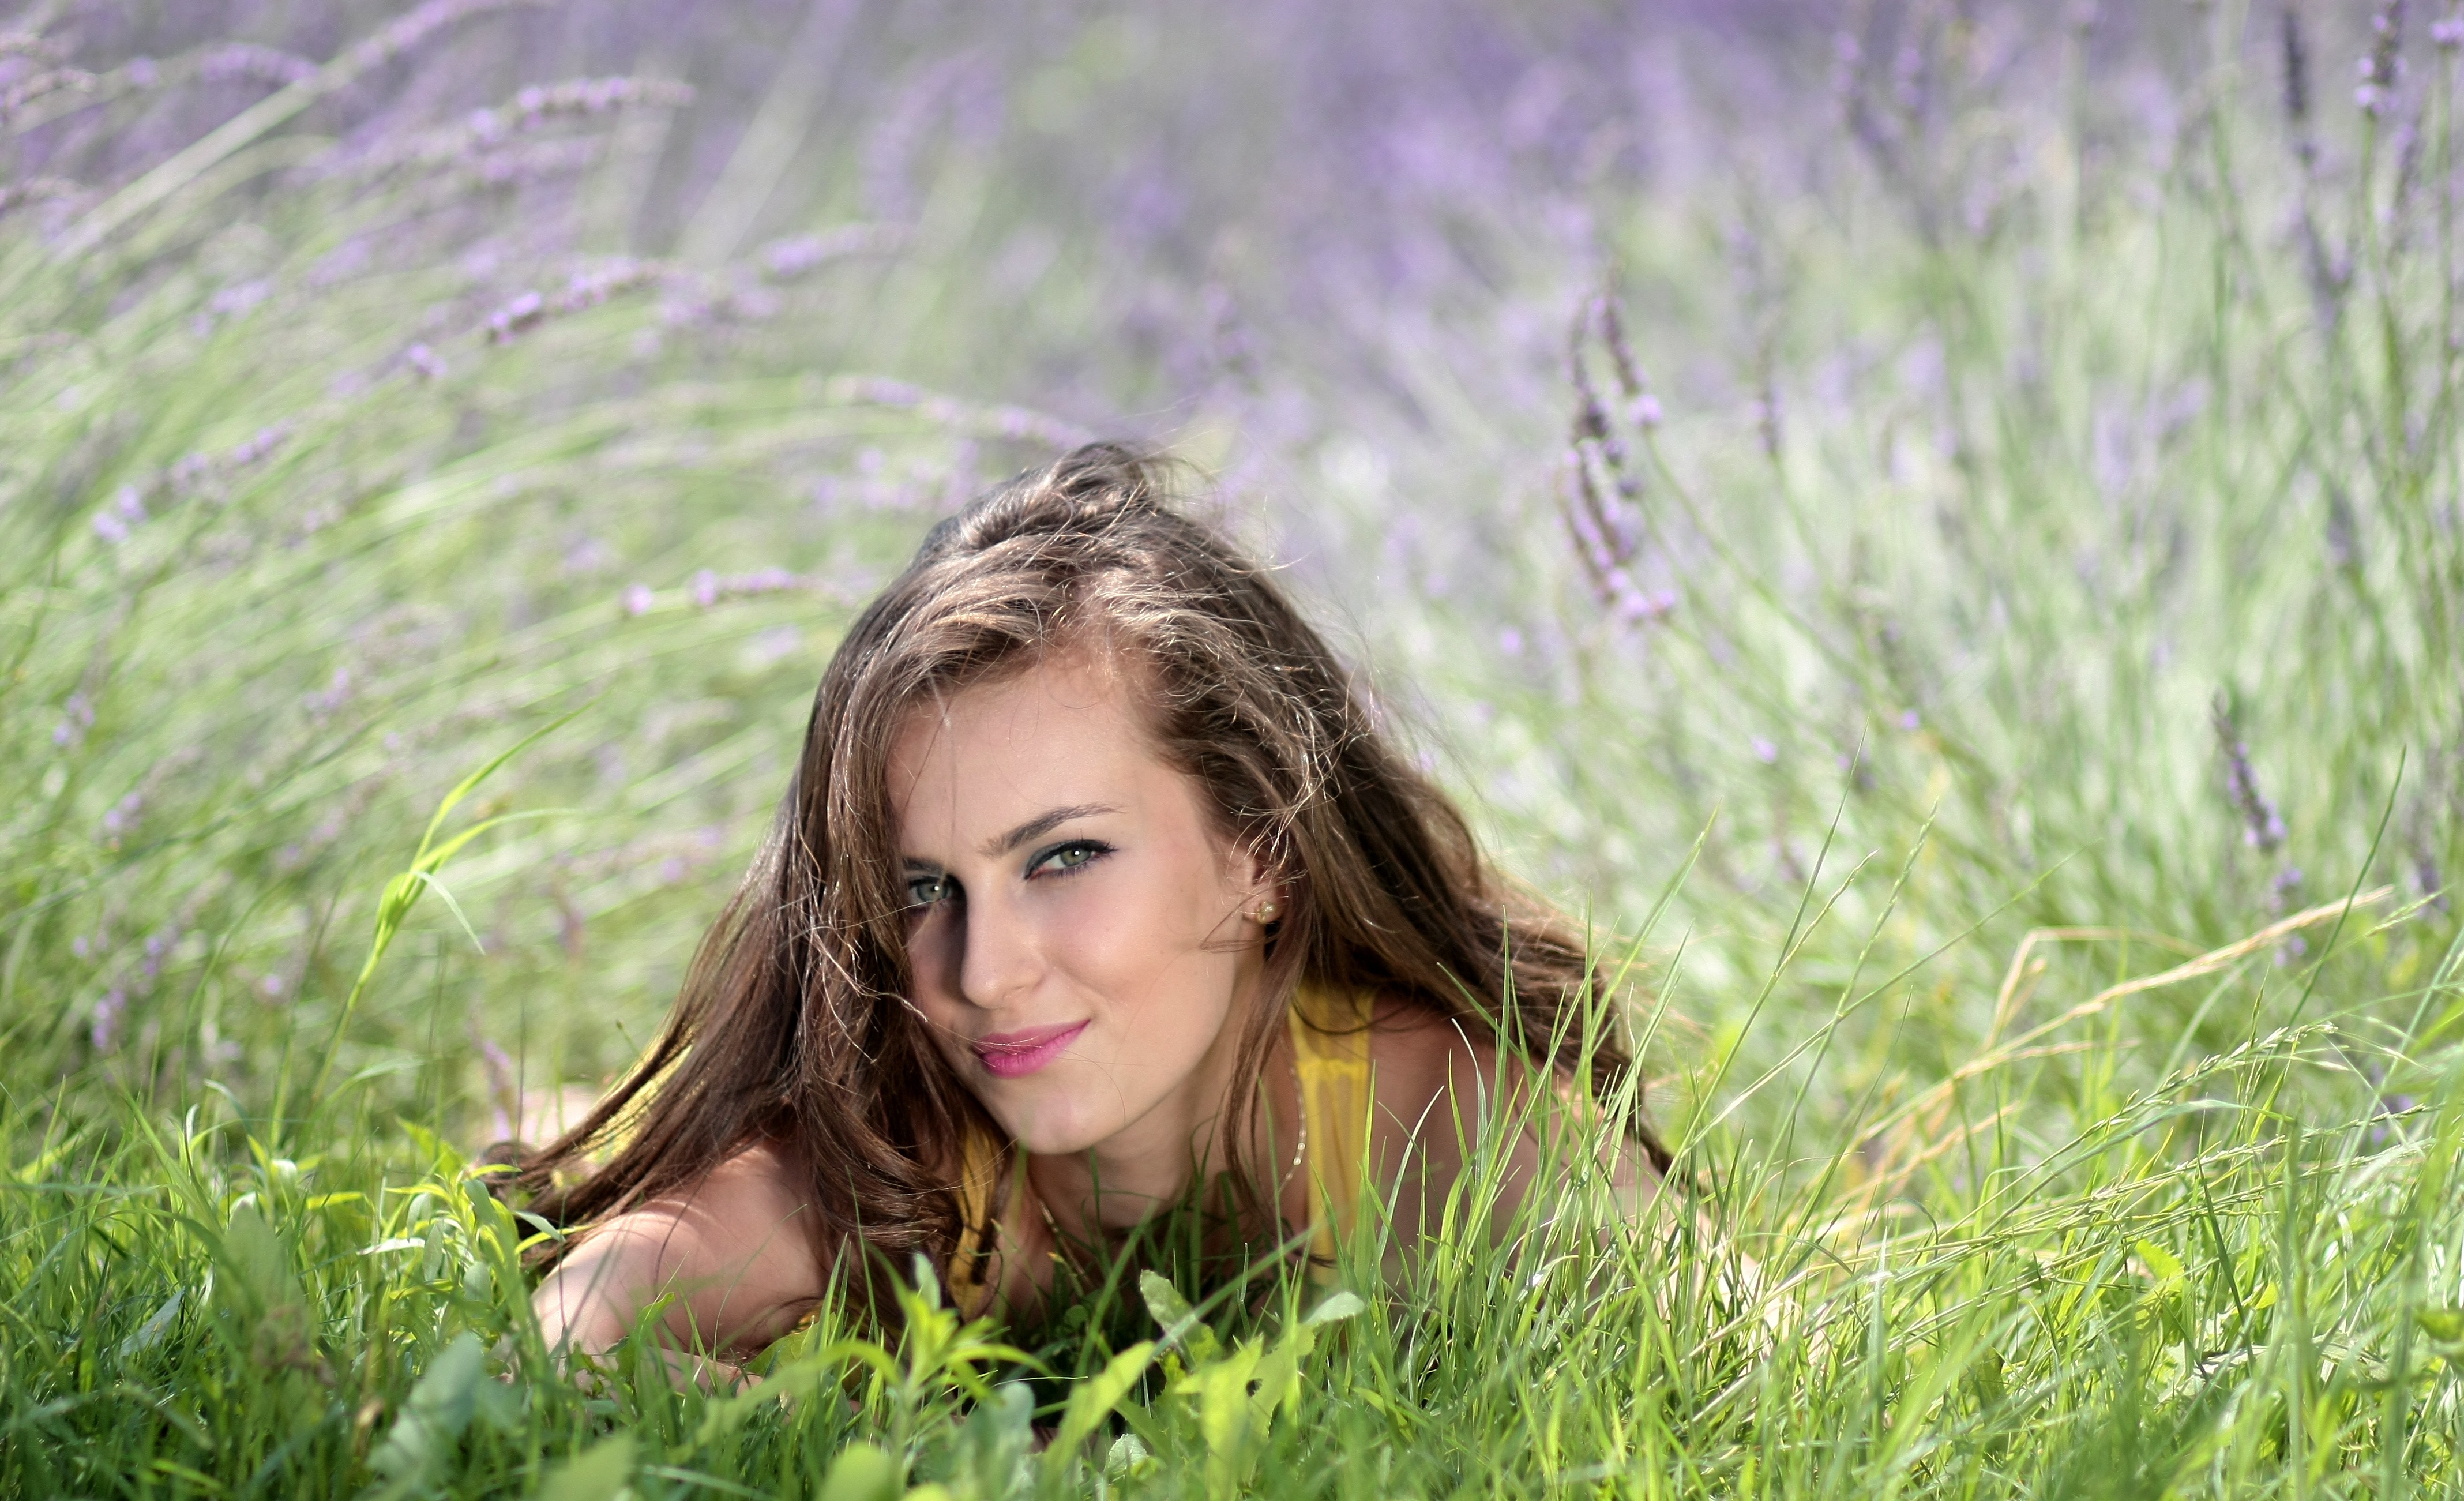
nature, forest, grass, plant, girl, woman, field, lawn, photography, meadow, sunlight, flower, model, green, lavender, flowers, eye, skin, beauty, woodland, habitat, photo shoot, mov, portrait photography, natural environment, grass family